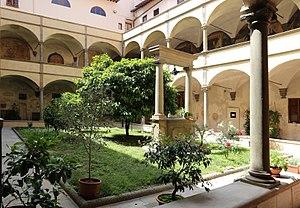
Le Chiostro degli Aranci est le cloître de la Badia Fiorentina de Florence.